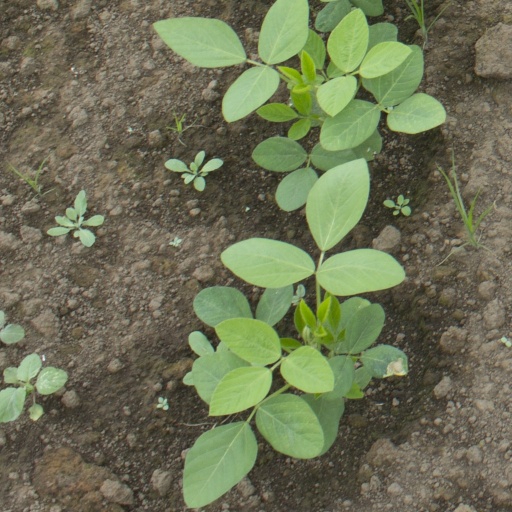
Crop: soybean